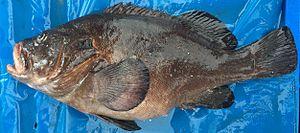
Hyporthodus est un genre de poissons marins de la famille des Serranidae. Ces poissons, de taille facilement imposante, sont souvent appelés « mérous ».